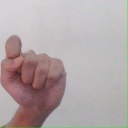
अक्षर: घ